2004 Chevy American Revolution 400

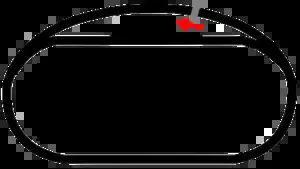
The layout of Richmond International Raceway, the venue where the race was at.

Richmond International Raceway (RIR) is a 3/4-mile (1.2 km), "D"-shaped, asphalt race track located just outside Richmond, Virginia in Henrico County. It hosts the NASCAR Cup Series, Xfinity Series and the NASCAR Camping World Truck Series. Known as "America's premier short track", it formerly hosted an IndyCar Series race and two USAC sprint car races.